Answer in natural language. Considering the relative positions, where is flatscreen television black bezel offscreen with respect to Statue? Choose between the following options: below or above
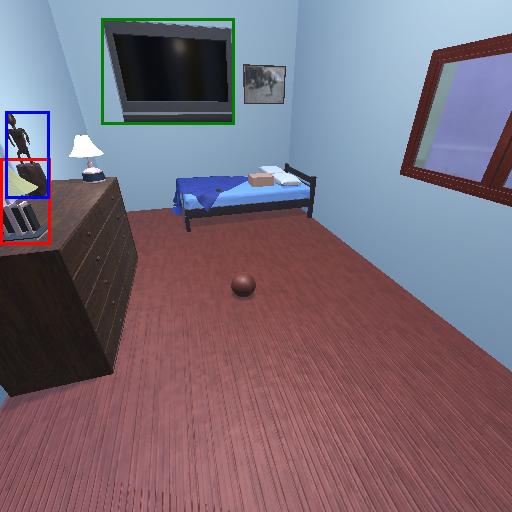
<answer>above</answer>